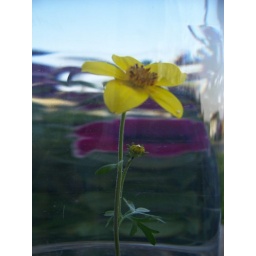
I put a flower in a 2 litre bottle of water and took a few pictures.